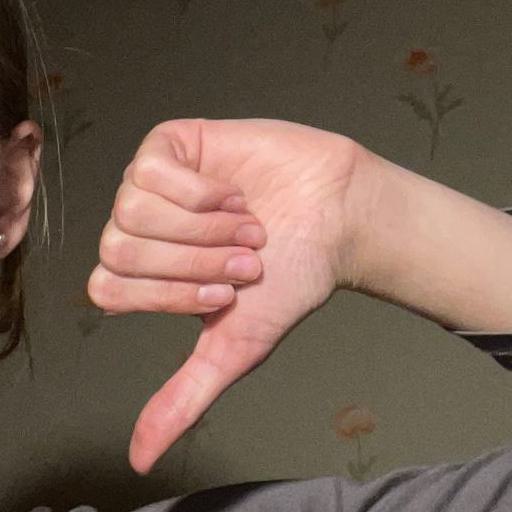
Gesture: dislike